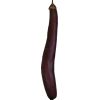
Label: Eggplant long 1